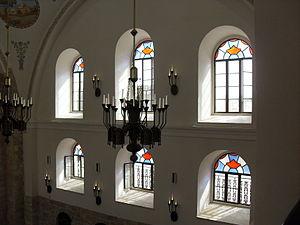
La synagogue Hourva hébreu : בית הכנסת החורבה Beit ha-Knesset ha-Hourva, « la synagogue de la ruine », aussi connue sous le nom de Hourvat Rabbi Yehouda he-Hassid, située dans le quartier juif de la vieille ville de Jérusalem, était le site de la principale synagogue ashkénaze jusqu'en 1948.